Drake (musician)

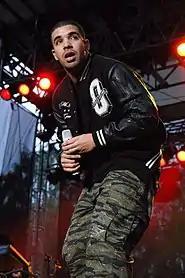

Drake planned to release his debut album, "Thank Me Later", in late 2008, but the album's release date was thrice postponed up to June 15, 2010. On March 9, 2010, Drake released the lead single "Over", which peaked at number fourteen on the "Billboard" Hot 100, as well as topping the Rap Songs chart. It received a nomination for Best Rap Solo Performance at the 53rd Grammy Awards. His second single, "Find Your Love", became a bigger success. It peaked at number five on the Hot 100, and was certified 3× Multi-Platinum by the Recording Industry Association of America (RIAA). The music video for the single was shot in Kingston, Jamaica, and was criticized by Jamaica's minister of tourism Edmund Bartlett. The third single and fourth singles, "Miss Me" and "Fancy" respectively, attained moderate commercial success; however, the latter garnered Drake his second nomination at the 53rd Grammy Awards for Best Rap Performance by a Duo or Group.